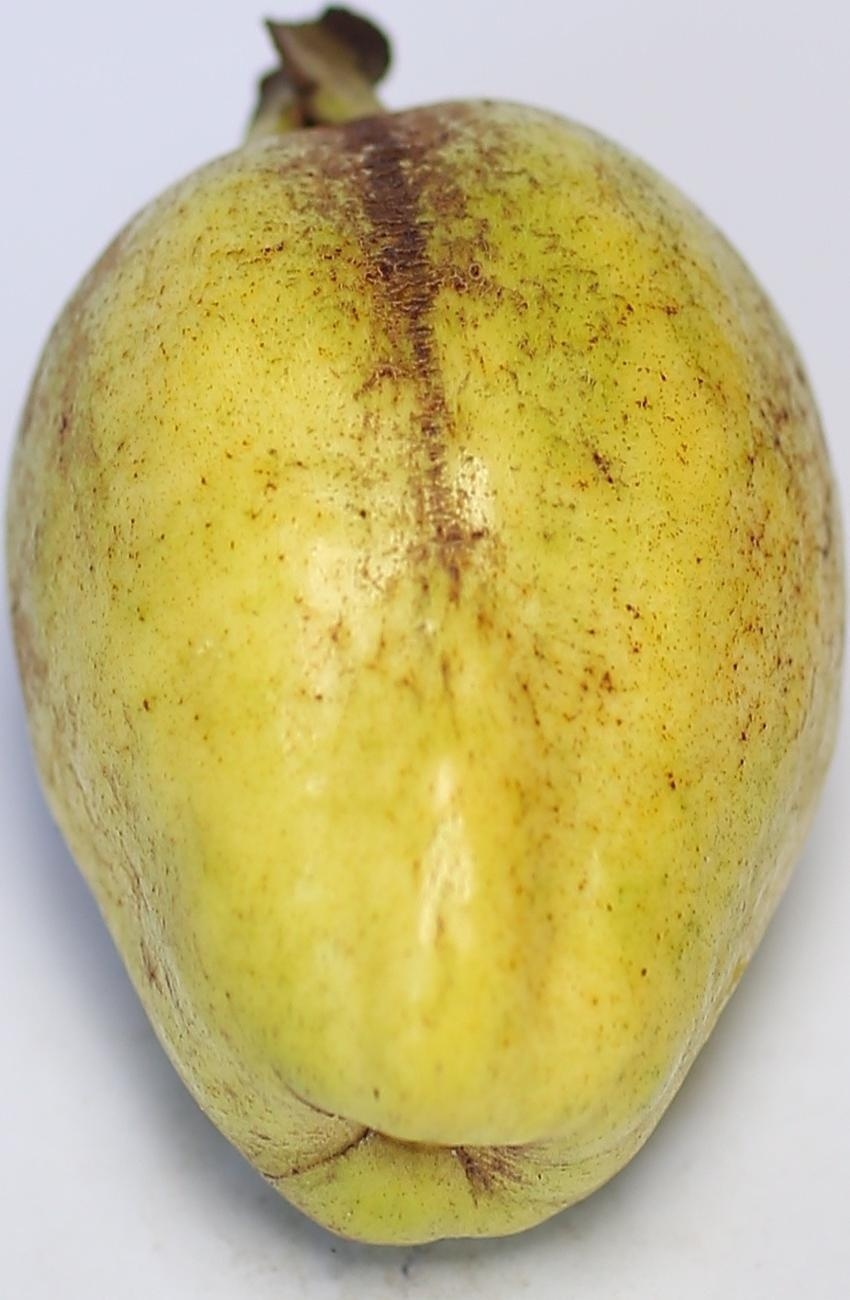
Maturity: mature-green
Variety: thadhrami